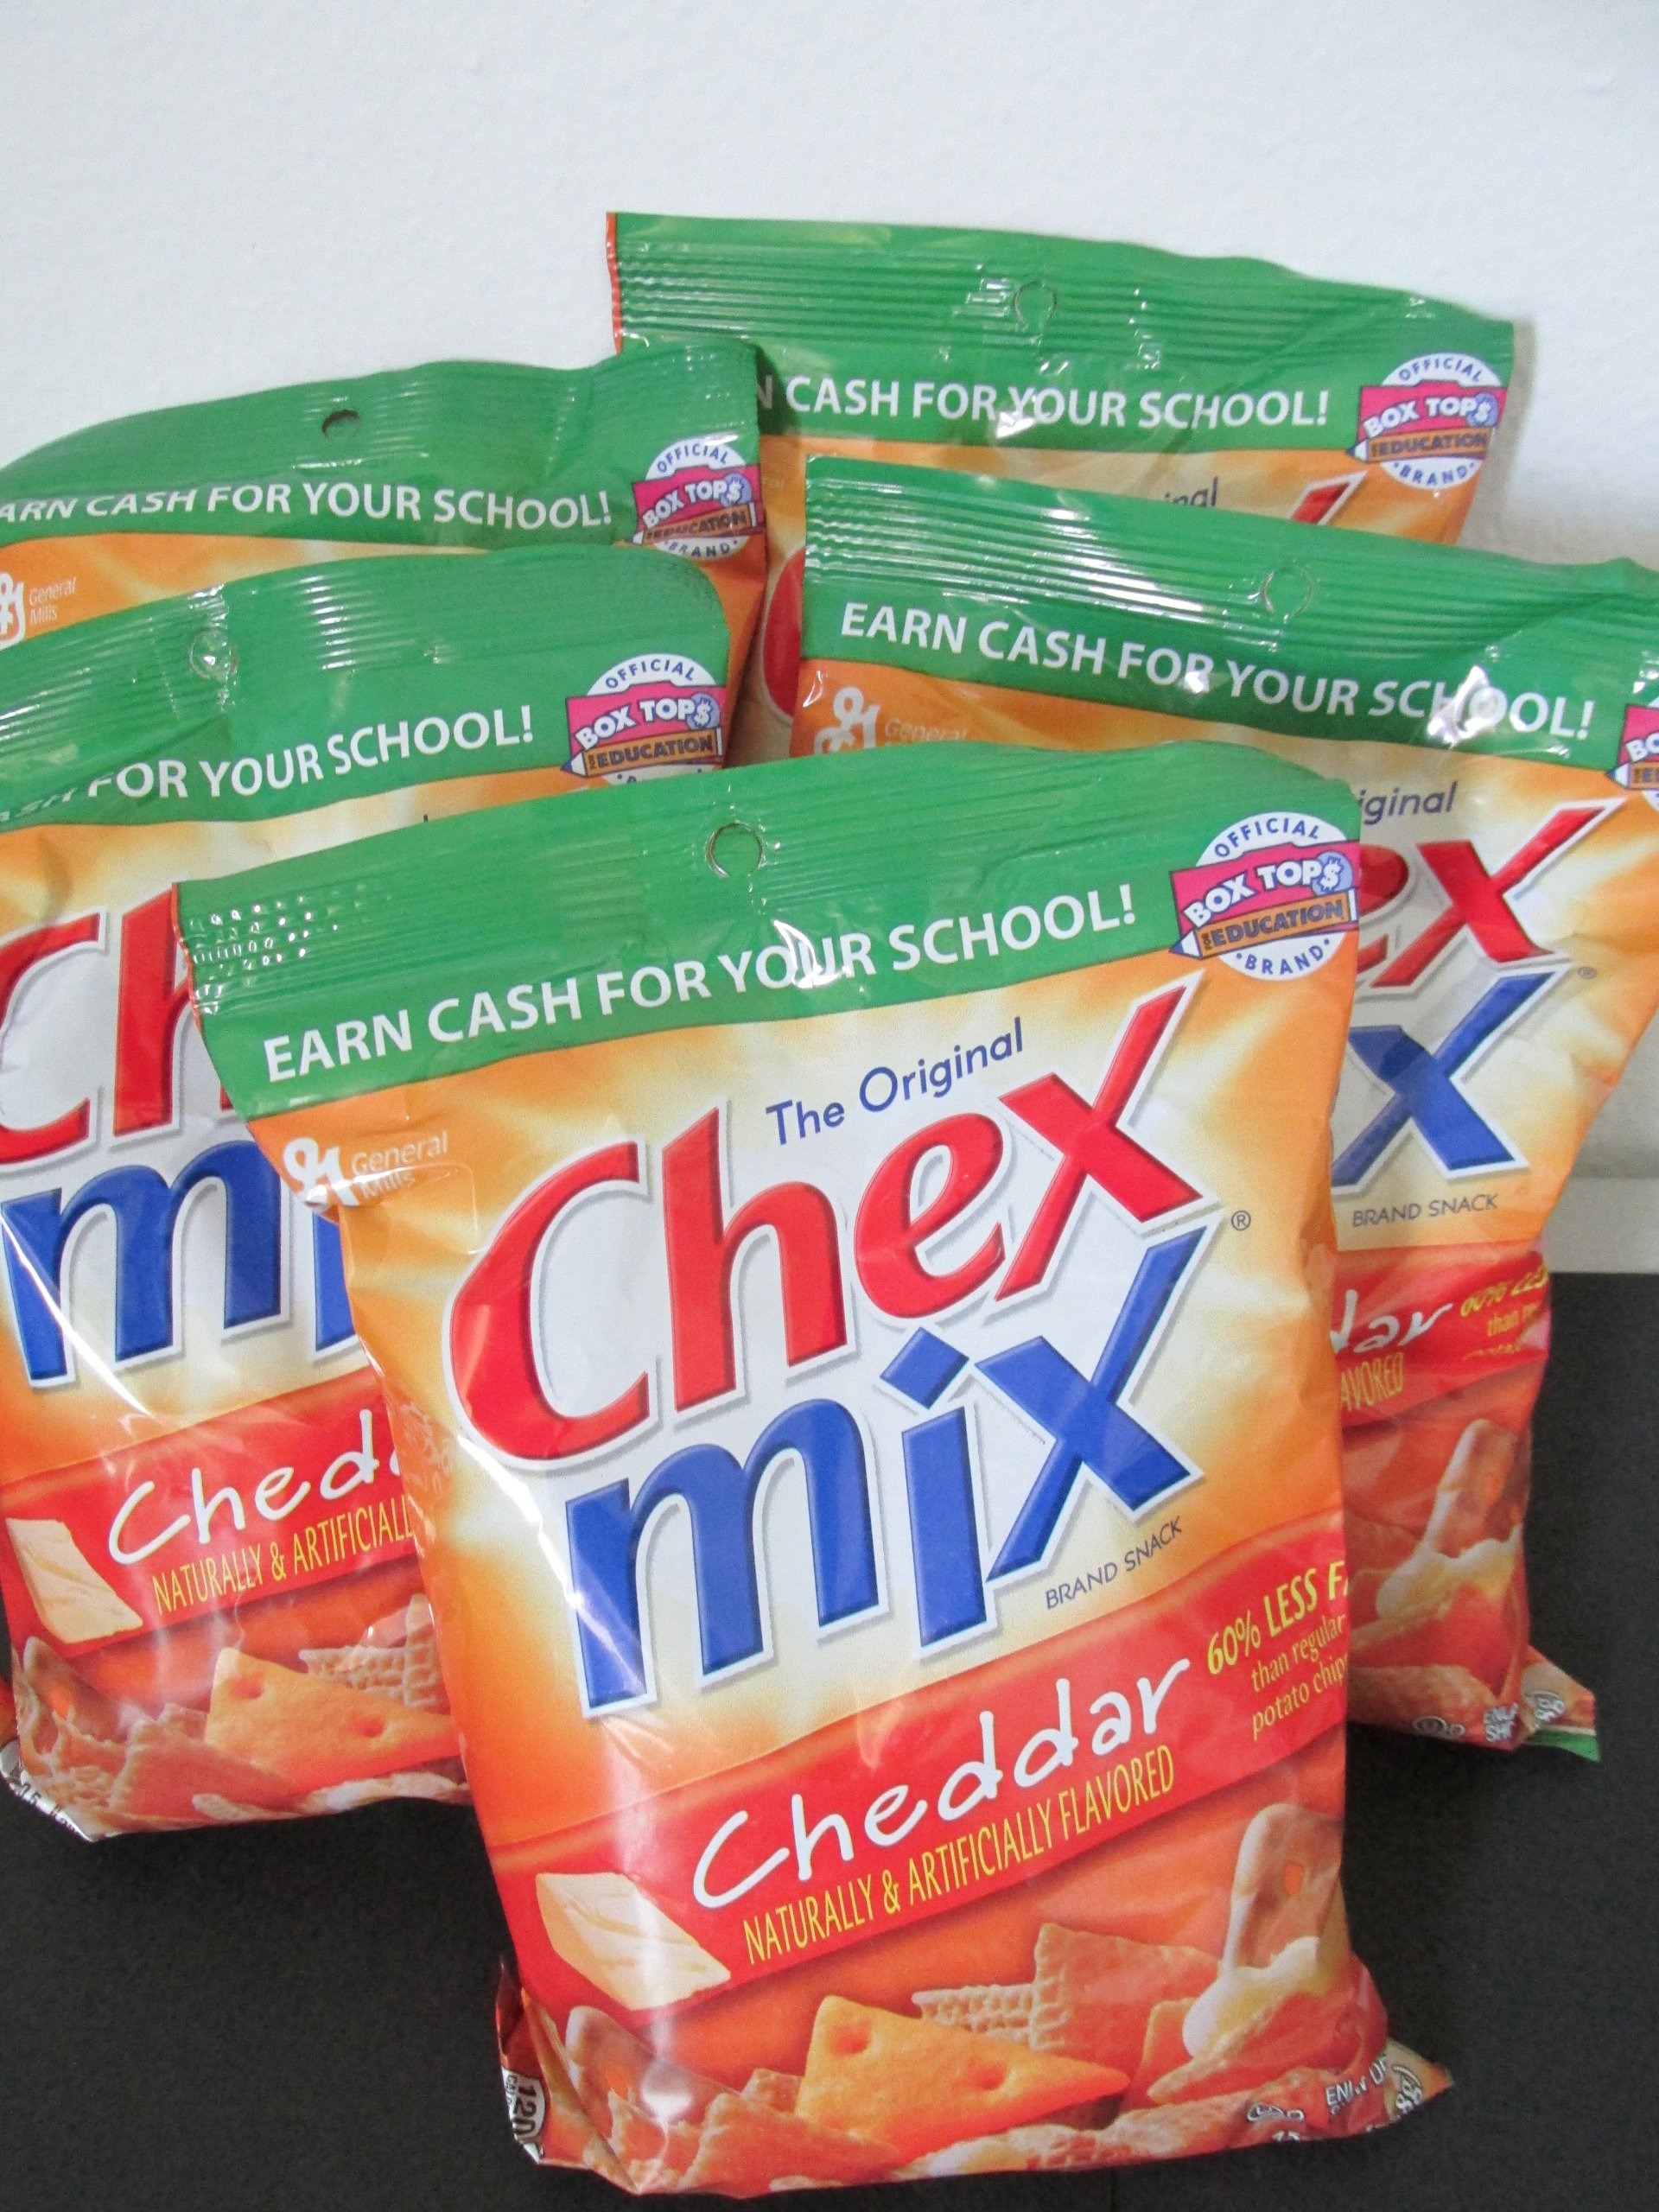
Item Name: Chex Mix Cheddar Snack Mix 8.75 Oz - 5 Pack
Bullet Point 1: Five 8.75 oz bags of General Mills Chex Mix Cheddar
Bullet Point 2: Allergen Info - Contains wheat and milk, may contain soy ingredients
Bullet Point 3: Naturally and artificially flavored
Bullet Point 4: Only 120 calories per serving
Bullet Point 5: Great Mix!
Product Description: With corn Chex, wheat Chex, pretzels, mini breadsticks and crispy, cheddary crackers in the mix, you’ll get cheesy, crunchy and delicious all in one.
Value: 43.75
Unit: Ounce

Price: 4.34